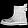
Label: Ankle boot